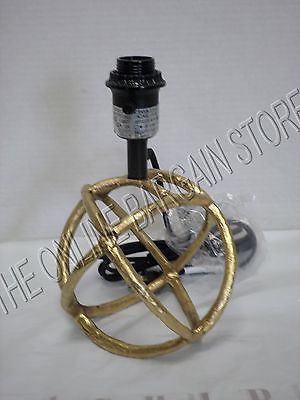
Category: lamp